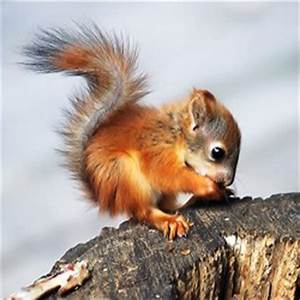
Label: squirrel